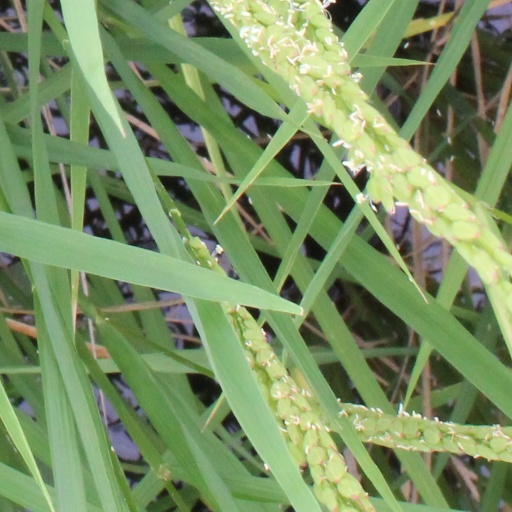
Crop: rice